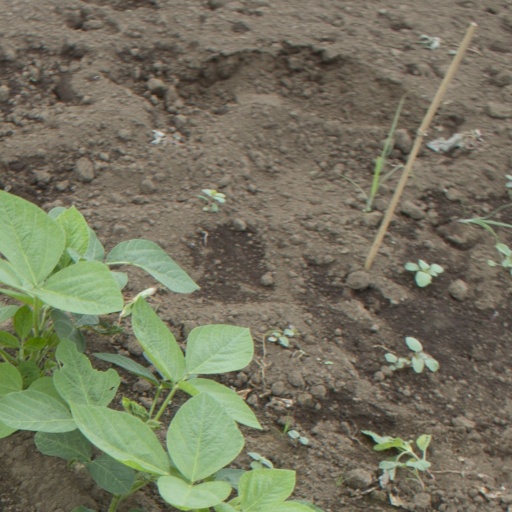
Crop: soybean